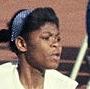
Age: 16